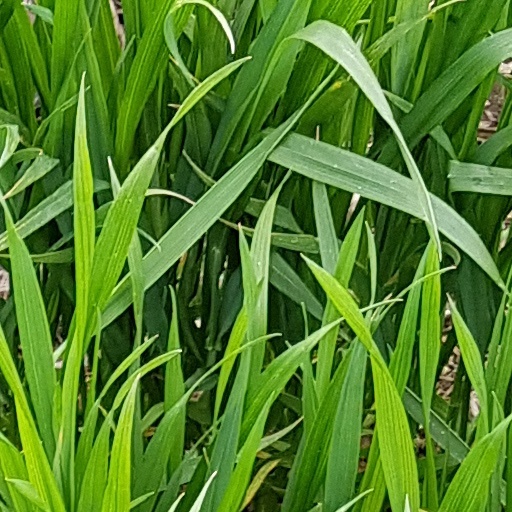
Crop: wheat